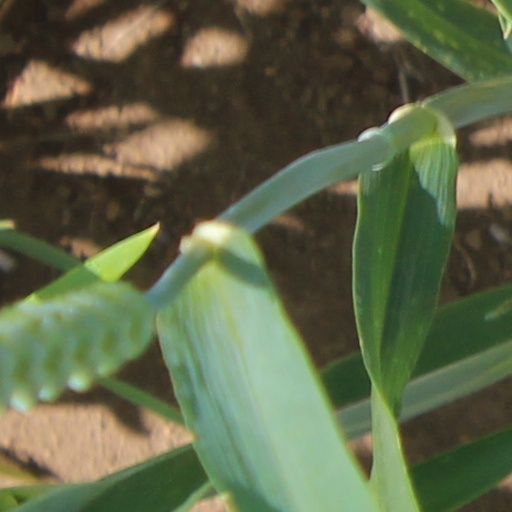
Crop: wheat